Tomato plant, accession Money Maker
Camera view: tilt-top (135 deg); turntable rotation: 270 degrees
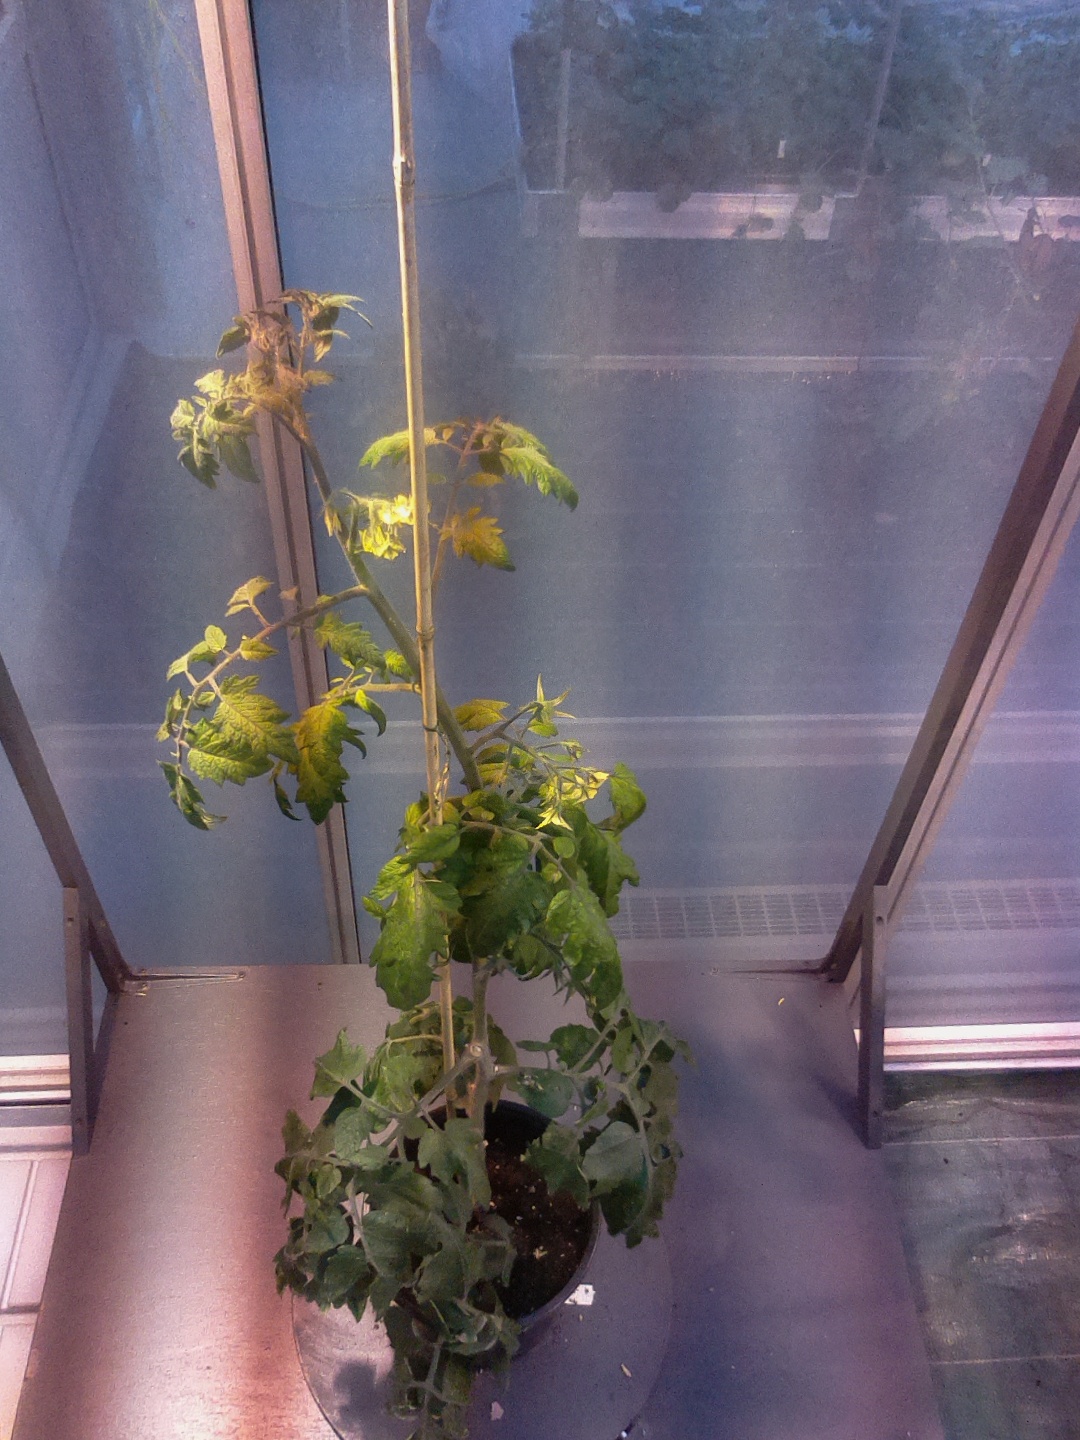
BBCH growth stage 70: Fruits at the main stem or branches visibles